Double Bay Compressed Air Ejector Station

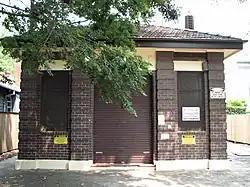
Double Bay Compressed Air Ejector Station

The Double Bay Compressed Air Ejector Station is a heritage-listed former sewage pumping station (SPS87) and now decommissioned sewerage infrastructure in Jamberoo Lane, Double Bay, adjacent to the rear boundary of 63 William Street, in the Municipality of Woollahra local government area of New South Wales, Australia. The site of the pumping station and the State Heritage Register curtilage is shown on SHR:01324–Plan 2019, reproduced on the internet page referenced here.